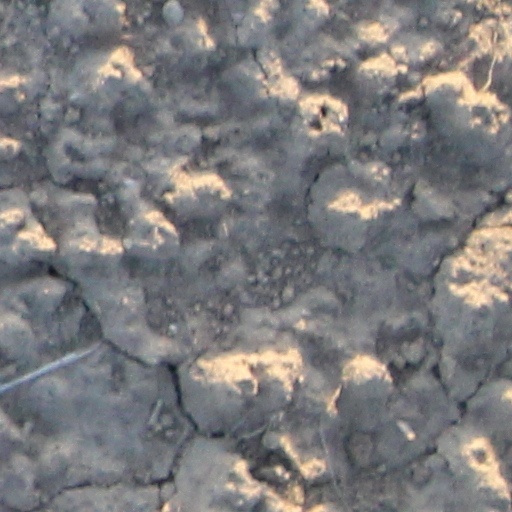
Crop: wheat